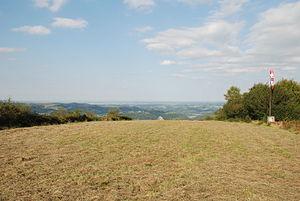
Altisurface d'Artigues (Hautes-Pyrénées)
Artigues est une commune rurale française de montagne, située dans le département des Hautes-Pyrénées en région Occitanie. Elle fait partie du massif des Pyrénées.
Une altisurface, en France, est une piste d'atterrissage en montagne pour avions autre qu'un altiport.